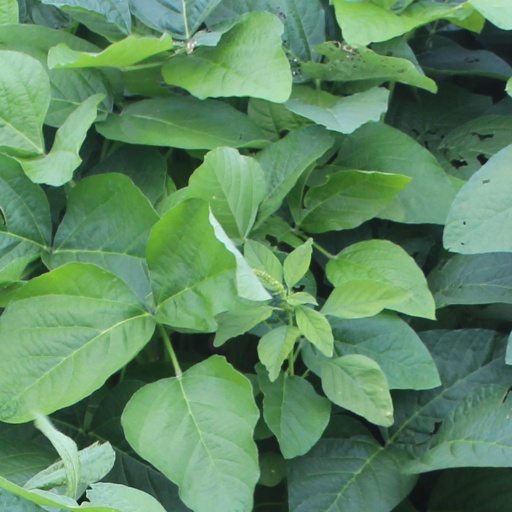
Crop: soybean